Holy trinity (cooking)

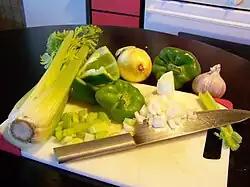
Cajun holy trinity

The "holy trinity" in Cajun and Louisiana Creole cuisine is the base for several dishes in the regional cuisines of Louisiana and consists of onions, bell peppers and celery. The preparation of Cajun/Creole dishes such as crawfish étouffée, gumbo, and jambalaya all start from this base.